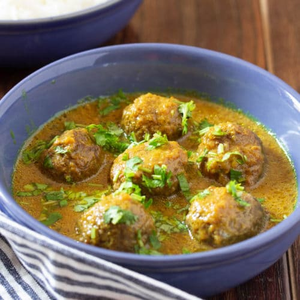
Dish: kofta